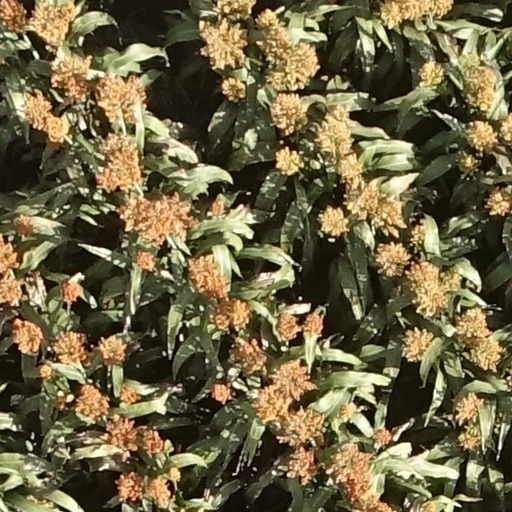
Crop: sorghum